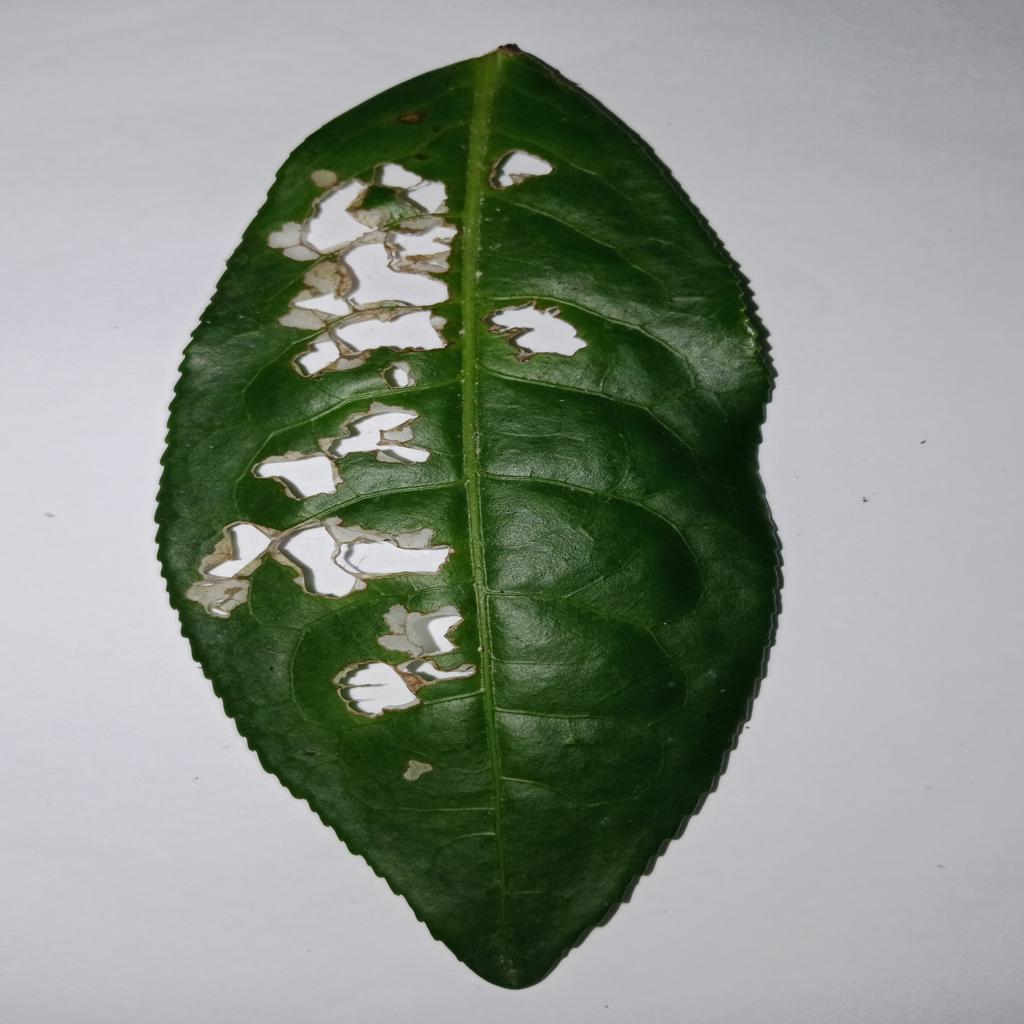
Label: Tea leaf blight